First Christian Church (Lawton, Oklahoma)

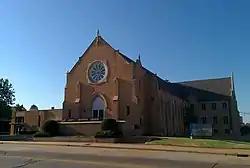

The First Christian Church in Lawton, Oklahoma is a historic church at 701 D Avenue. It was built in 1929 and added to the National Register of historic Places in 1985.